St. John's Church, Peshawar

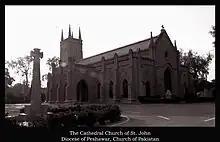

St. John's Church, Peshawar, Pakistan, is the oldest in that city, constructed between 1851 and 1860. It is now called the Cathedral Church of St John, which is located in the cantonment next to the Peshawar Club. It is part of the Anglican Diocese of Peshawar, now part of the Church of Pakistan.